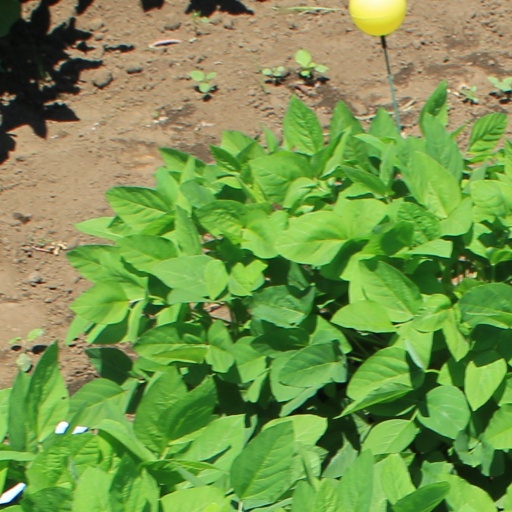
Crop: soybean